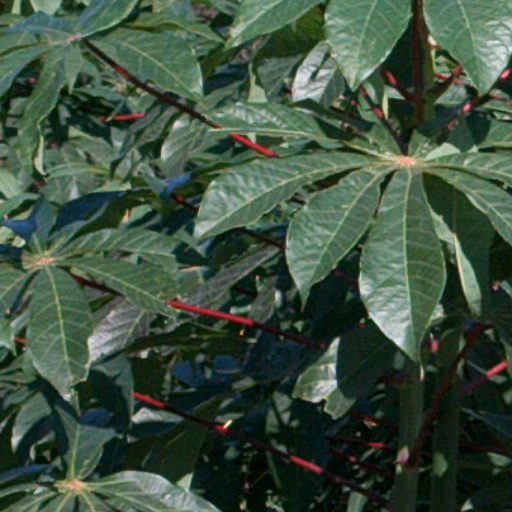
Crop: cassava